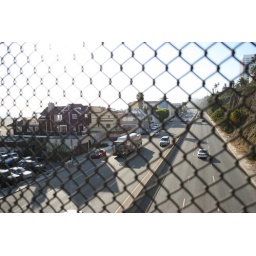
on the bridge over the river pch